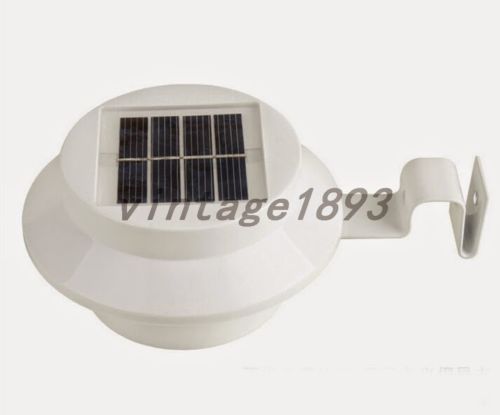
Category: lamp